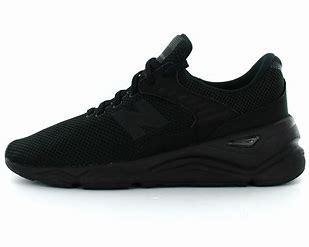
Brand: New
Model: Balance 90